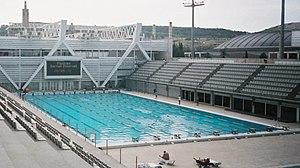
Piscine olympique de Barcelone Català: Piscina Bernat Picornell